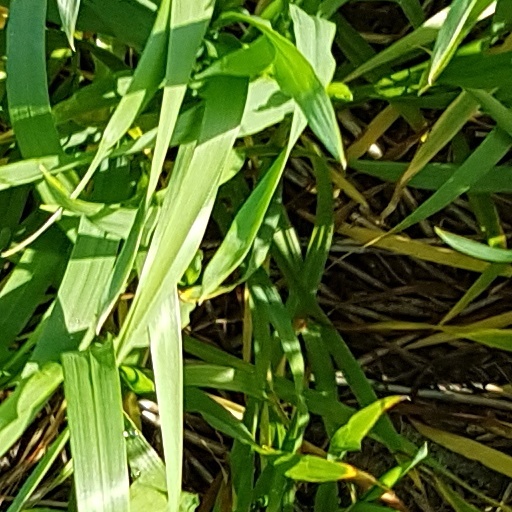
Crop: wheat